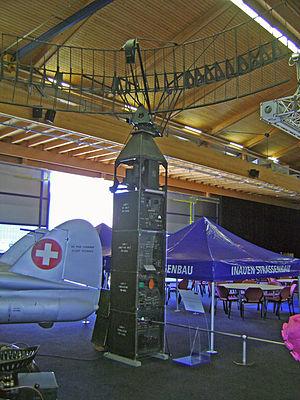
Les Forces aériennes suisses sont, avec les forces terrestres, l'une des deux branches des forces armées suisses.